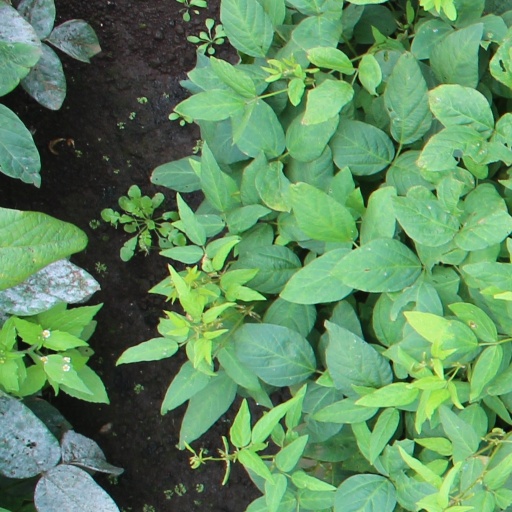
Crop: soybean